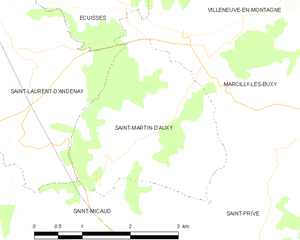
Carte des communes françaises